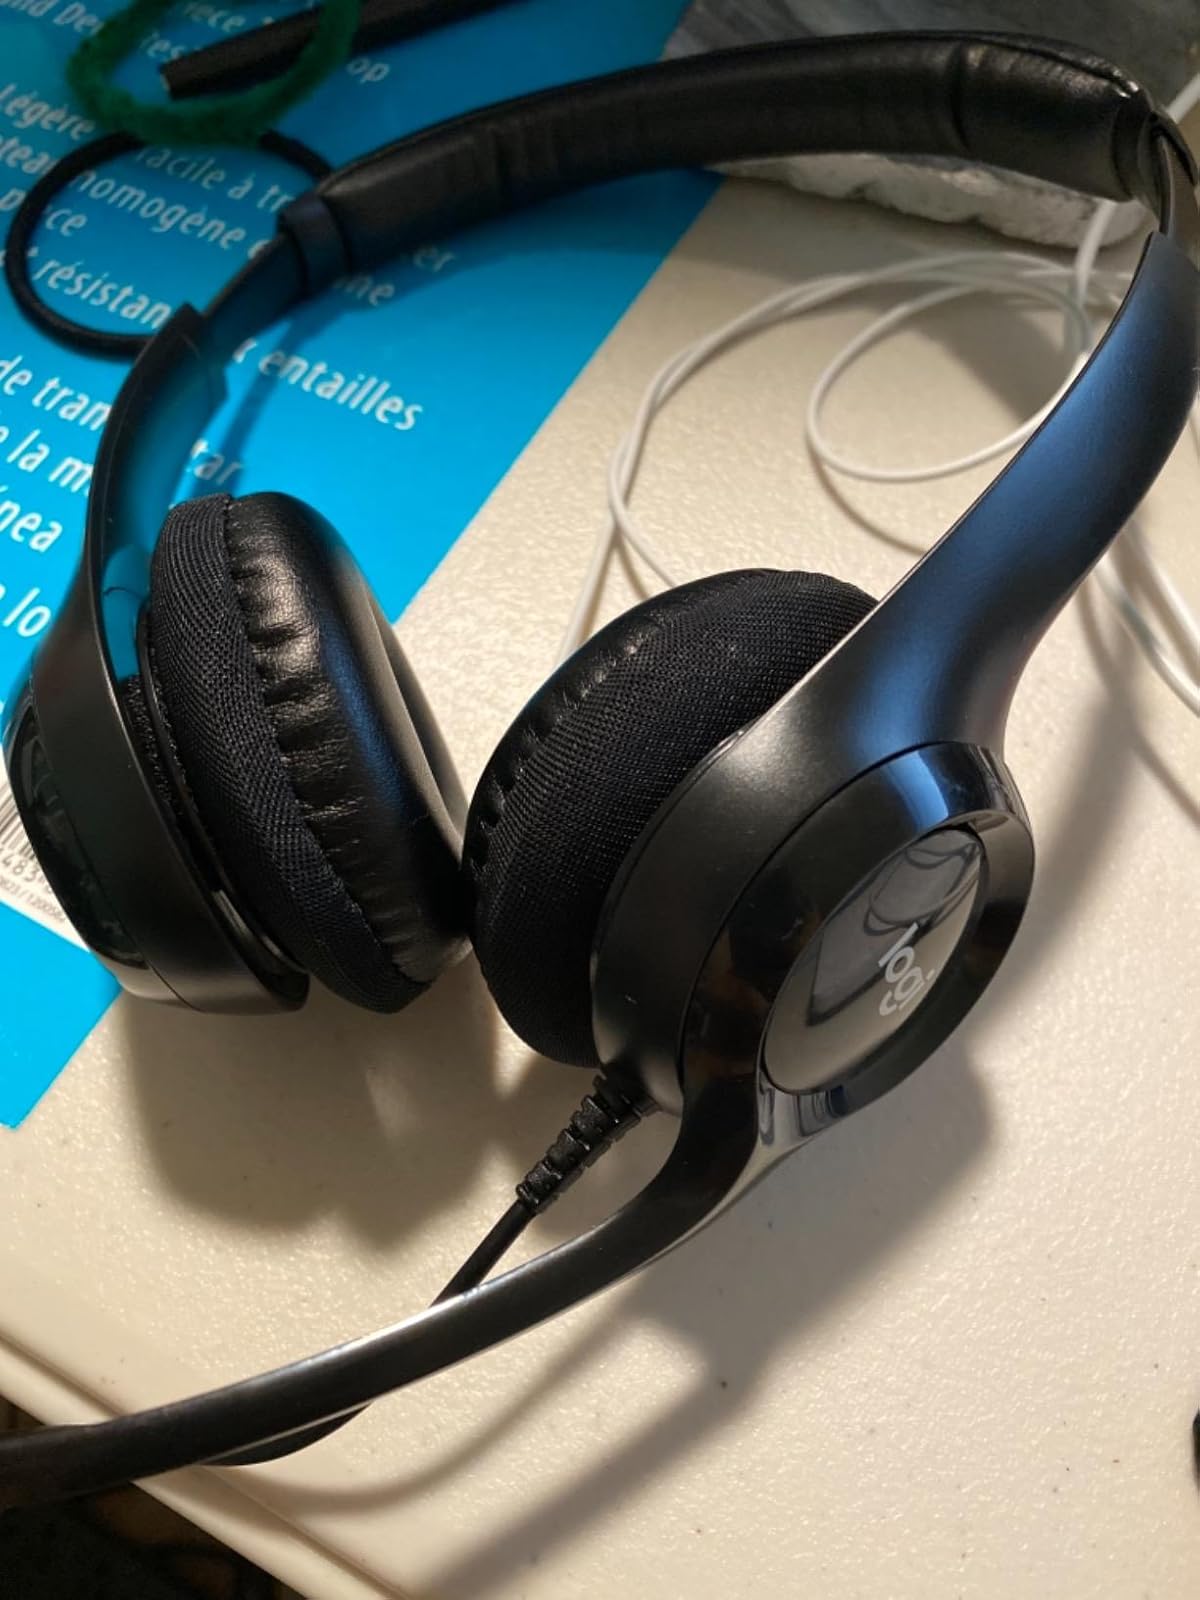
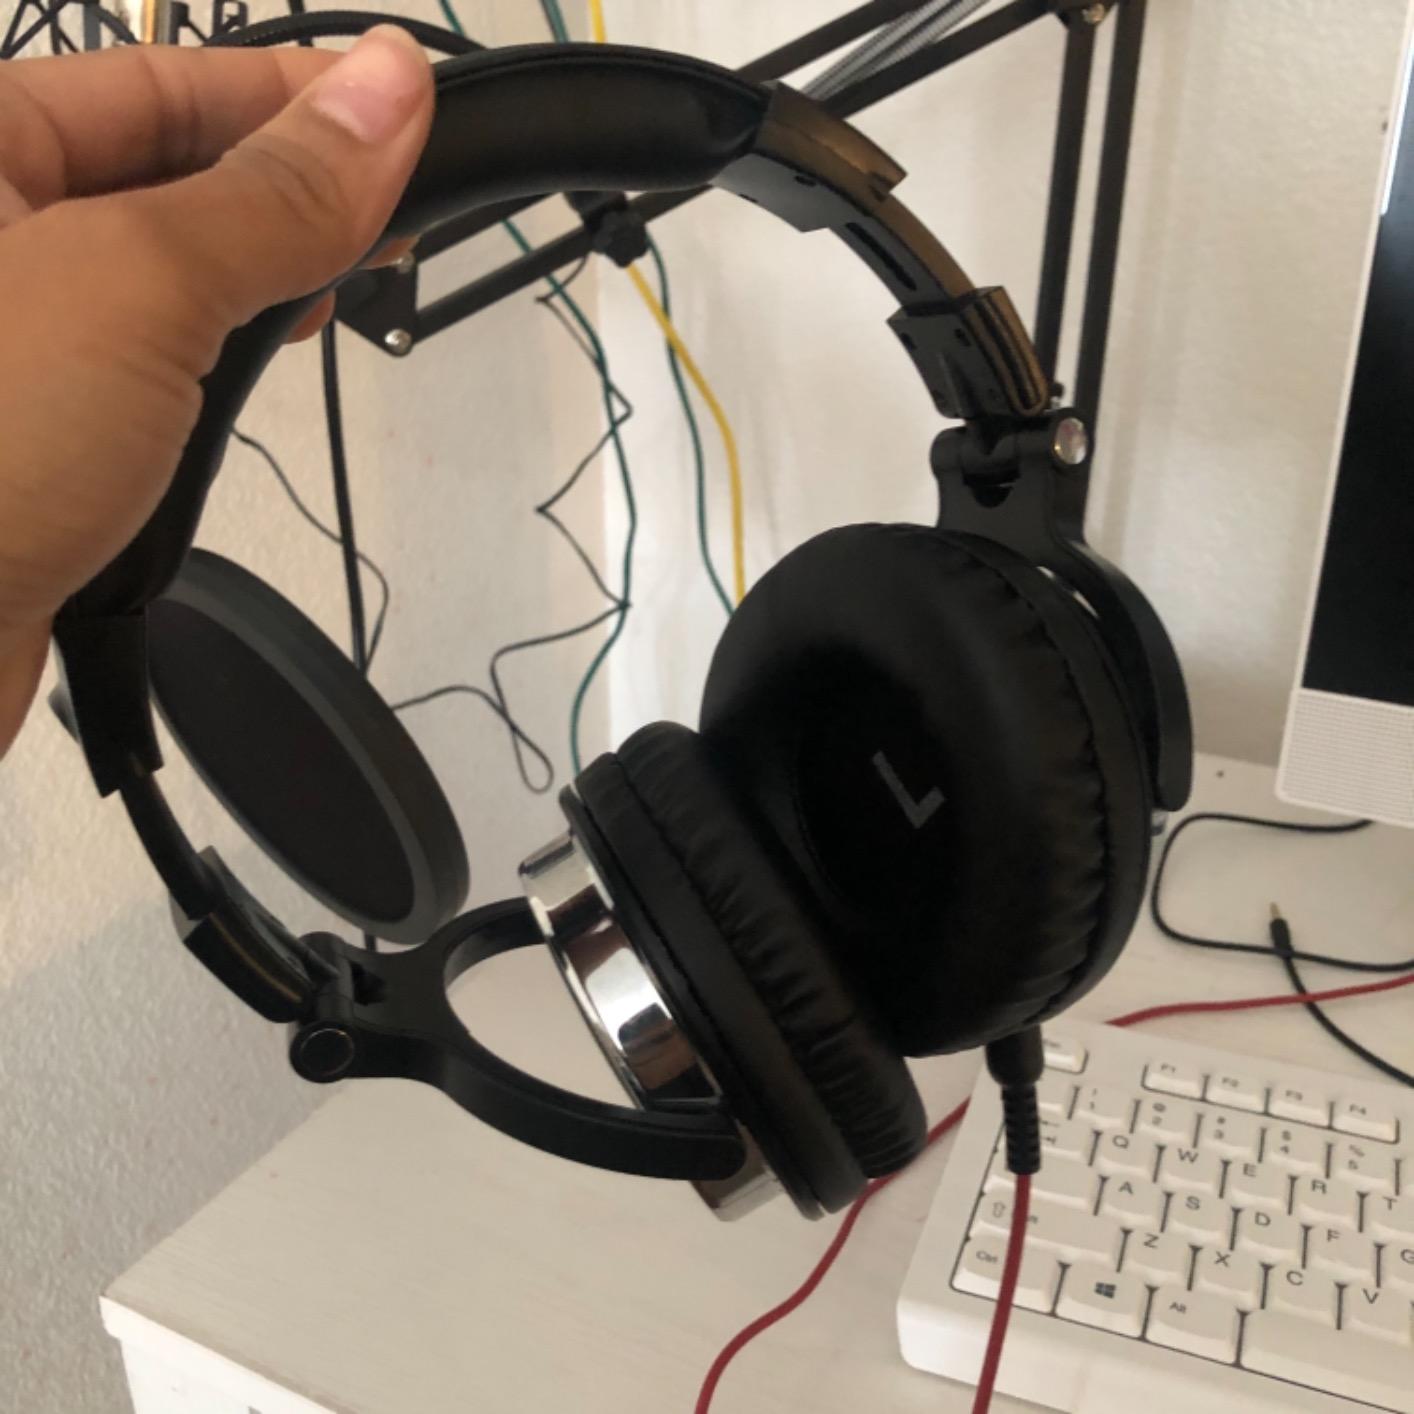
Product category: headphones
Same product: no